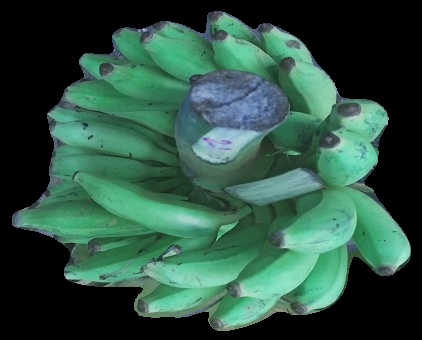
Variety: elakki-bale
Grade: grade2